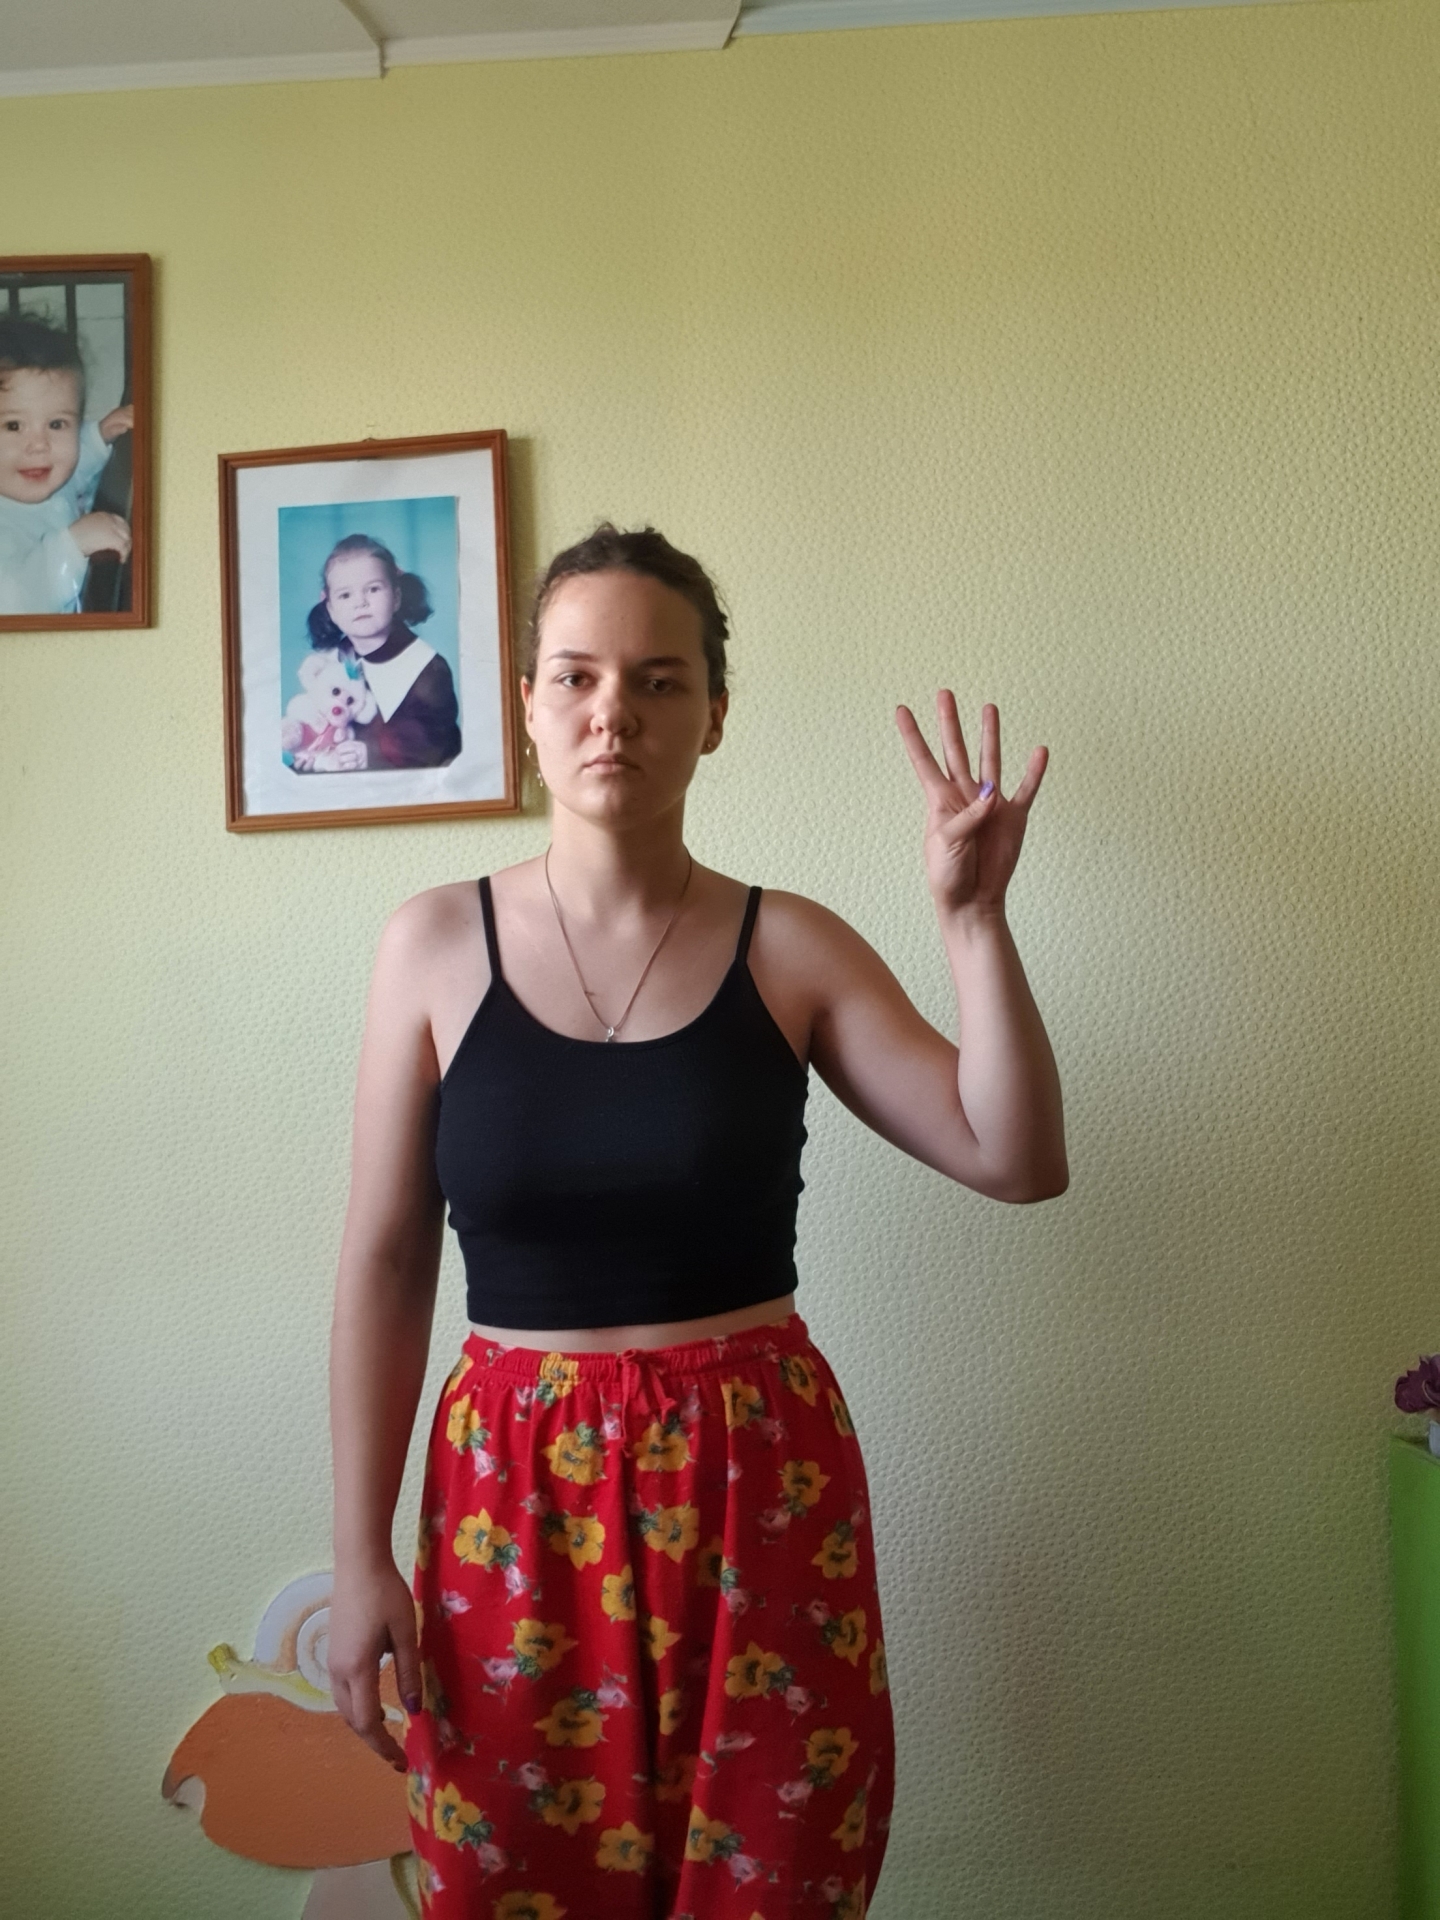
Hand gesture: four